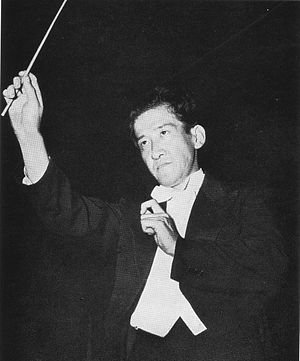
Hisatada Otaka
Hisatada Otaka var en japansk komponist, dirigent og lærer.